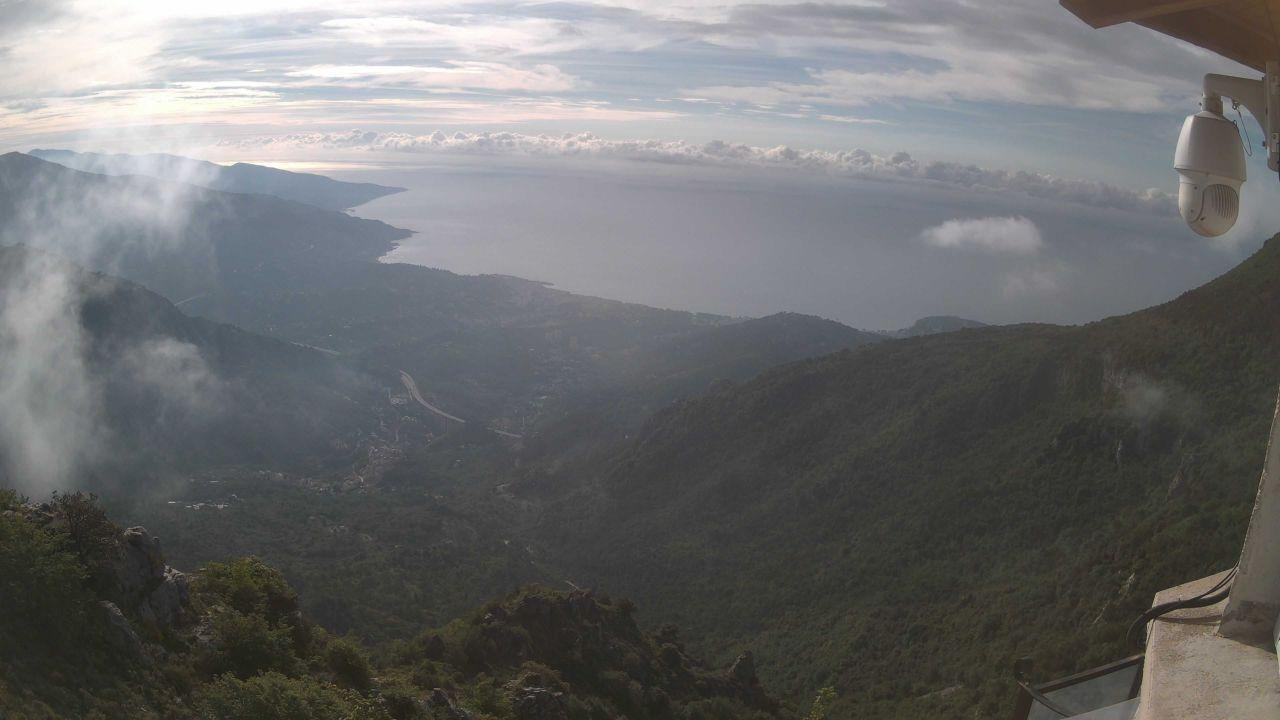
Fire: no
Smoke: no